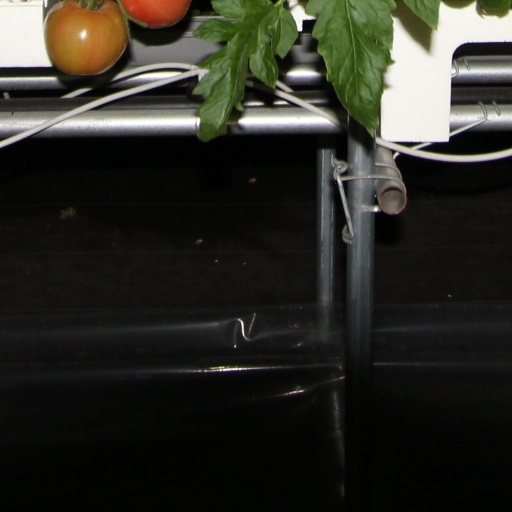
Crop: tomato